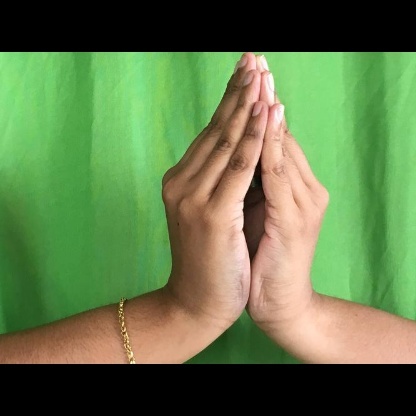
Mudra: Kapotham